Kuching

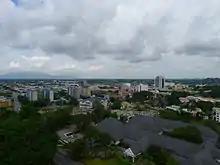
Panorama of Kuching City.

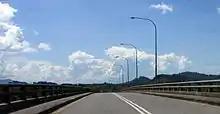
New asphalt road connecting the rural areas with the city.

During the Second World War, six platoons of infantry from 2/15 Punjab Regiment were stationed at Kuching in April 1941. The Regiment defended Kuching and Bukit Stabar airfield from being the destroyed by the Japanese. Defence was mainly concentrated on Kuching and Miri. However, on 24 December 1941, Kuching was conquered by the Japanese forces. Sarawak was ruled as part of the Japanese Empire for three years and eight months, until the official Japanese surrender on 11 September 1945. The official surrender was signed on "HMAS Kapunda" at Kuching. From March 1942, the Japanese operated the Batu Lintang camp, for POWs and civilian internees, outside Kuching.